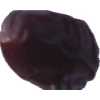
Label: dates